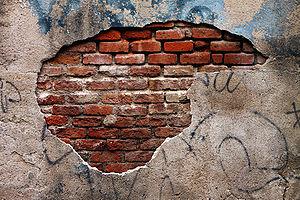
Un exemple de travail sur la texture et la couleur.